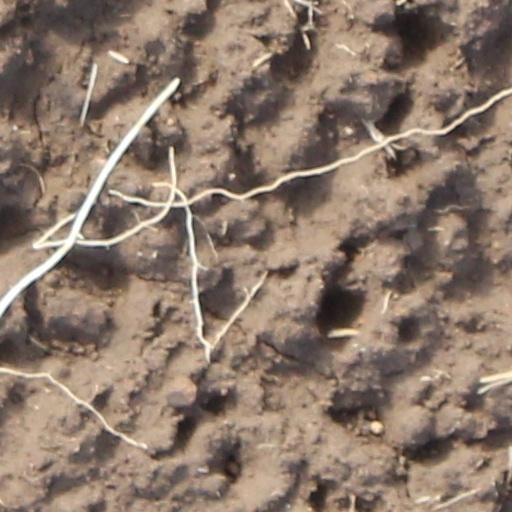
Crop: wheat